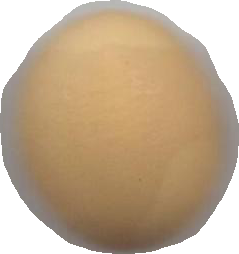
Variety: Dega